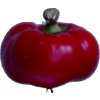
Label: red_pepper